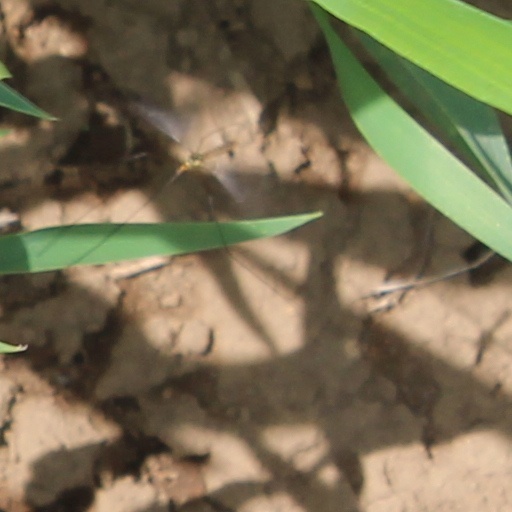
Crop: wheat